Şehzade Mustafa

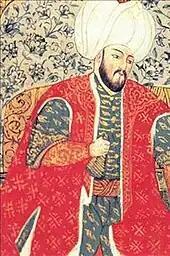
An Ottoman miniature of Mustafa

Mustafa was born around 1516 or 1517 in Manisa to Suleiman, when he was a prince, and his concubine Mahidevran Hatun. Suleiman ascended the throne in 1520, after the death of his father Selim I and his princely harem from Manisa which included Mustafa and his mother, Mahidevran came to reside in the Old Palace in Constantinople some weeks after his grandmother- who had arrived on December 18, 1520. Following the deaths of his older half-brothers, Mahmud and Murad in October 1521, Mustafa became his father's only heir besides the newborn Mehmed born of the new and only favourite concubine of his father's reign, Hürrem Sultan, from whom further sons came in quick succession thus increasing the number of heirs. Pietro Bragadin, ambassador in the early years of Suleiman's reign, reported that Mustafa was his mother’s "whole joy". In June–July 1530, a three week celebration was organised in Constantinople that centered around the circumcision of Mustafa, and his younger half-brothers Mehmed, and Selim. The princes were circumcised on 27 June 1530. The festivities ranged from displays of captured enemy items to simulated battles, featuring performances by jugglers and strongmen, as well as reenactments of recent conflicts. Suleiman played a crucial role, observing everything from a loggia in the Hippodrome, while Pargalı Ibrahim Pasha actively oversaw the proceedings and presented extravagant gifts to the sultan and the princes. He received instruction in religious fundamentals and literature, coupled with training in martial arts and horsemanship. He wrote poems under the pen name "Muhlisi".